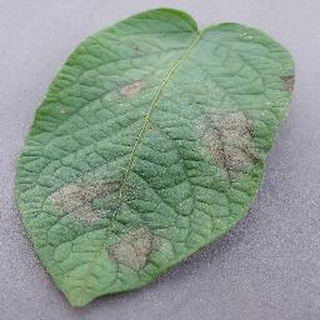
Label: potato_late_blight